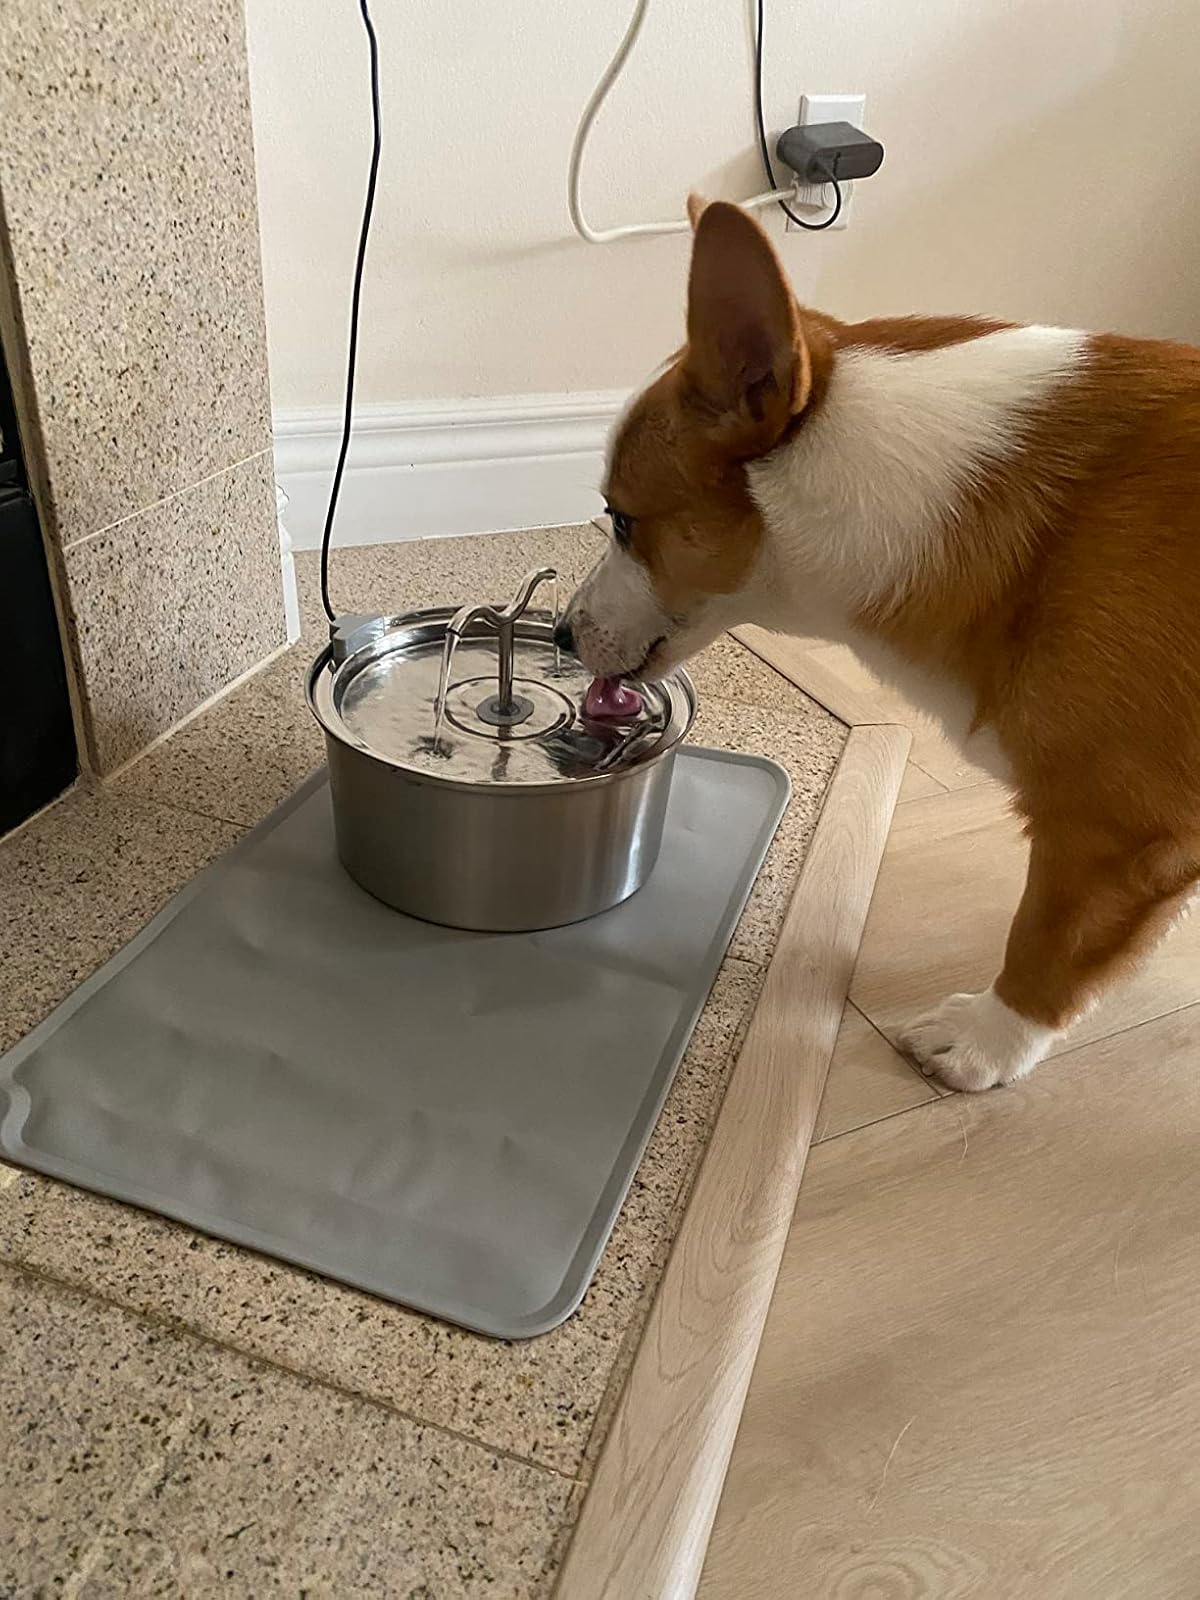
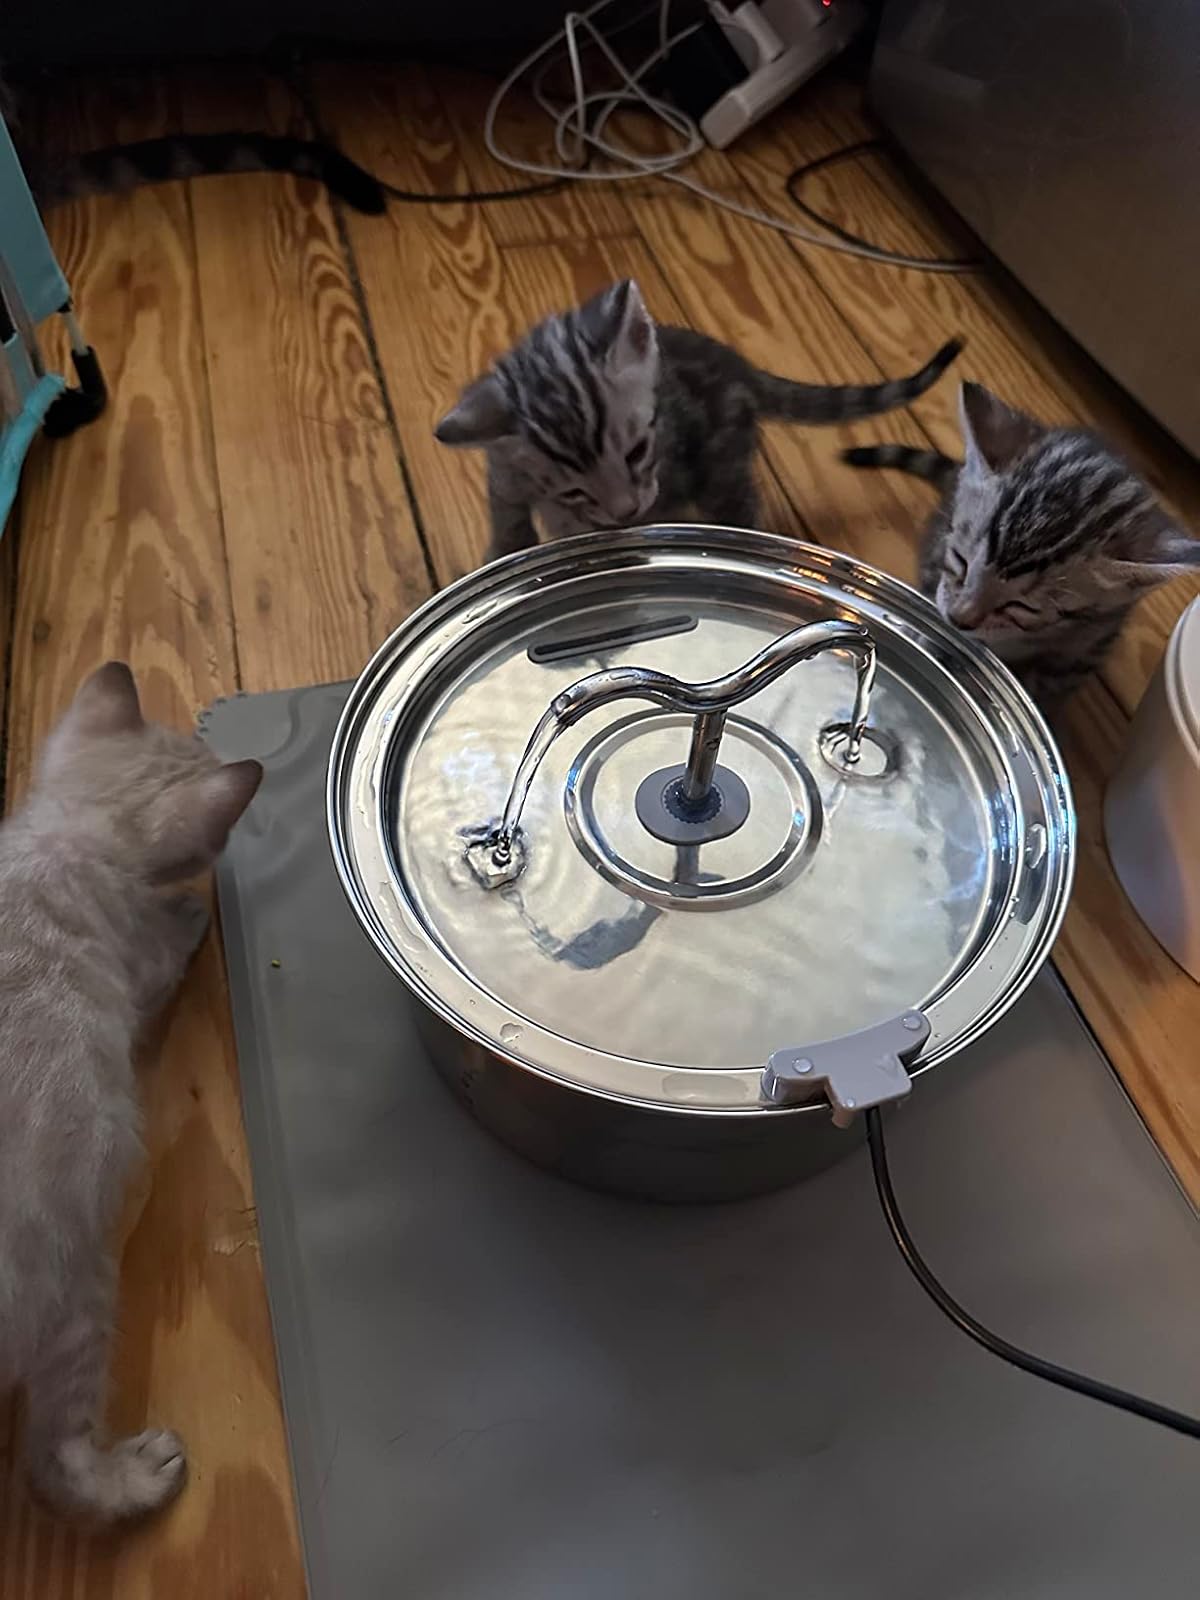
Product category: items_bowl
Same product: yes